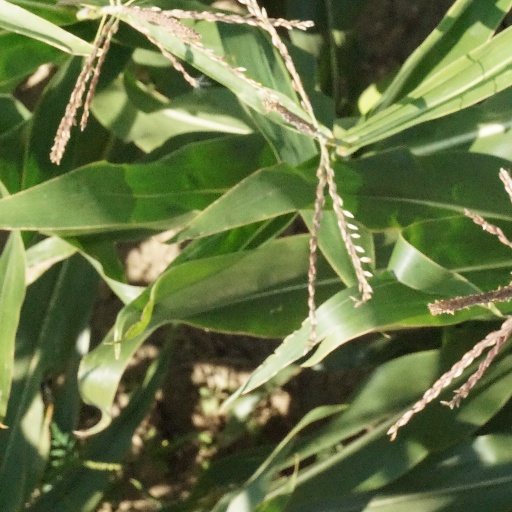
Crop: maize; corn